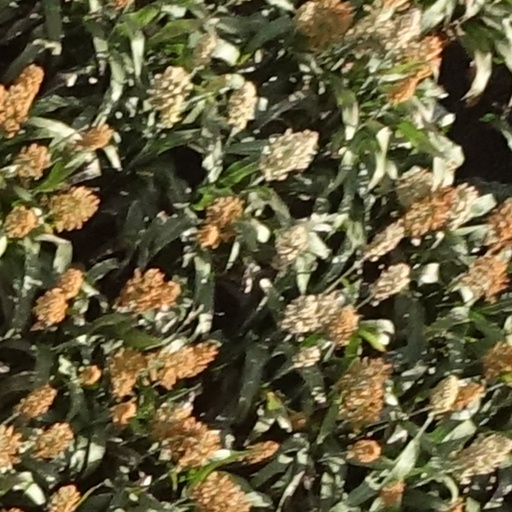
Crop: sorghum